Potato mop-top virus

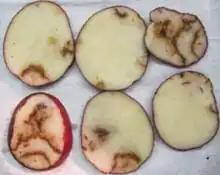
Tuber flesh

As the name implies, the main host is potato; however, this virus also affects some common vegetable plants and weeds. Some of them include tomato, black nightshade, lambsquarters and ground cherry. The potato mop top virus' primary hosts are plants in the Solanaceae and Chenopodiaceae. Potatoes that are infected by PMTV generally show hollow necrotic spots on the inside. This virus shows different symptoms in Europe; for example, the infected plants usually show dark brown necrotic arcs that discolor the tuber's flesh (these symptoms are very similar to those caused by alfalfa mosaic virus). Plants showing no symptoms of PMTV tend to produce larger quantities of infected tubers if they are derived from plants that have shown foliar symptoms in the previous year.